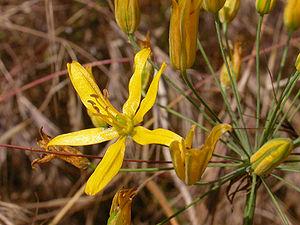
Bloomeria crocea est une espèce végétale de la famille des Asparagacées.